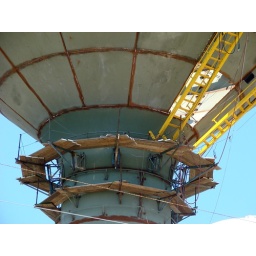
A sign of progress: the new water tower off Hwy. 98 near the old Midway water tower. File name DSC06416.JPG